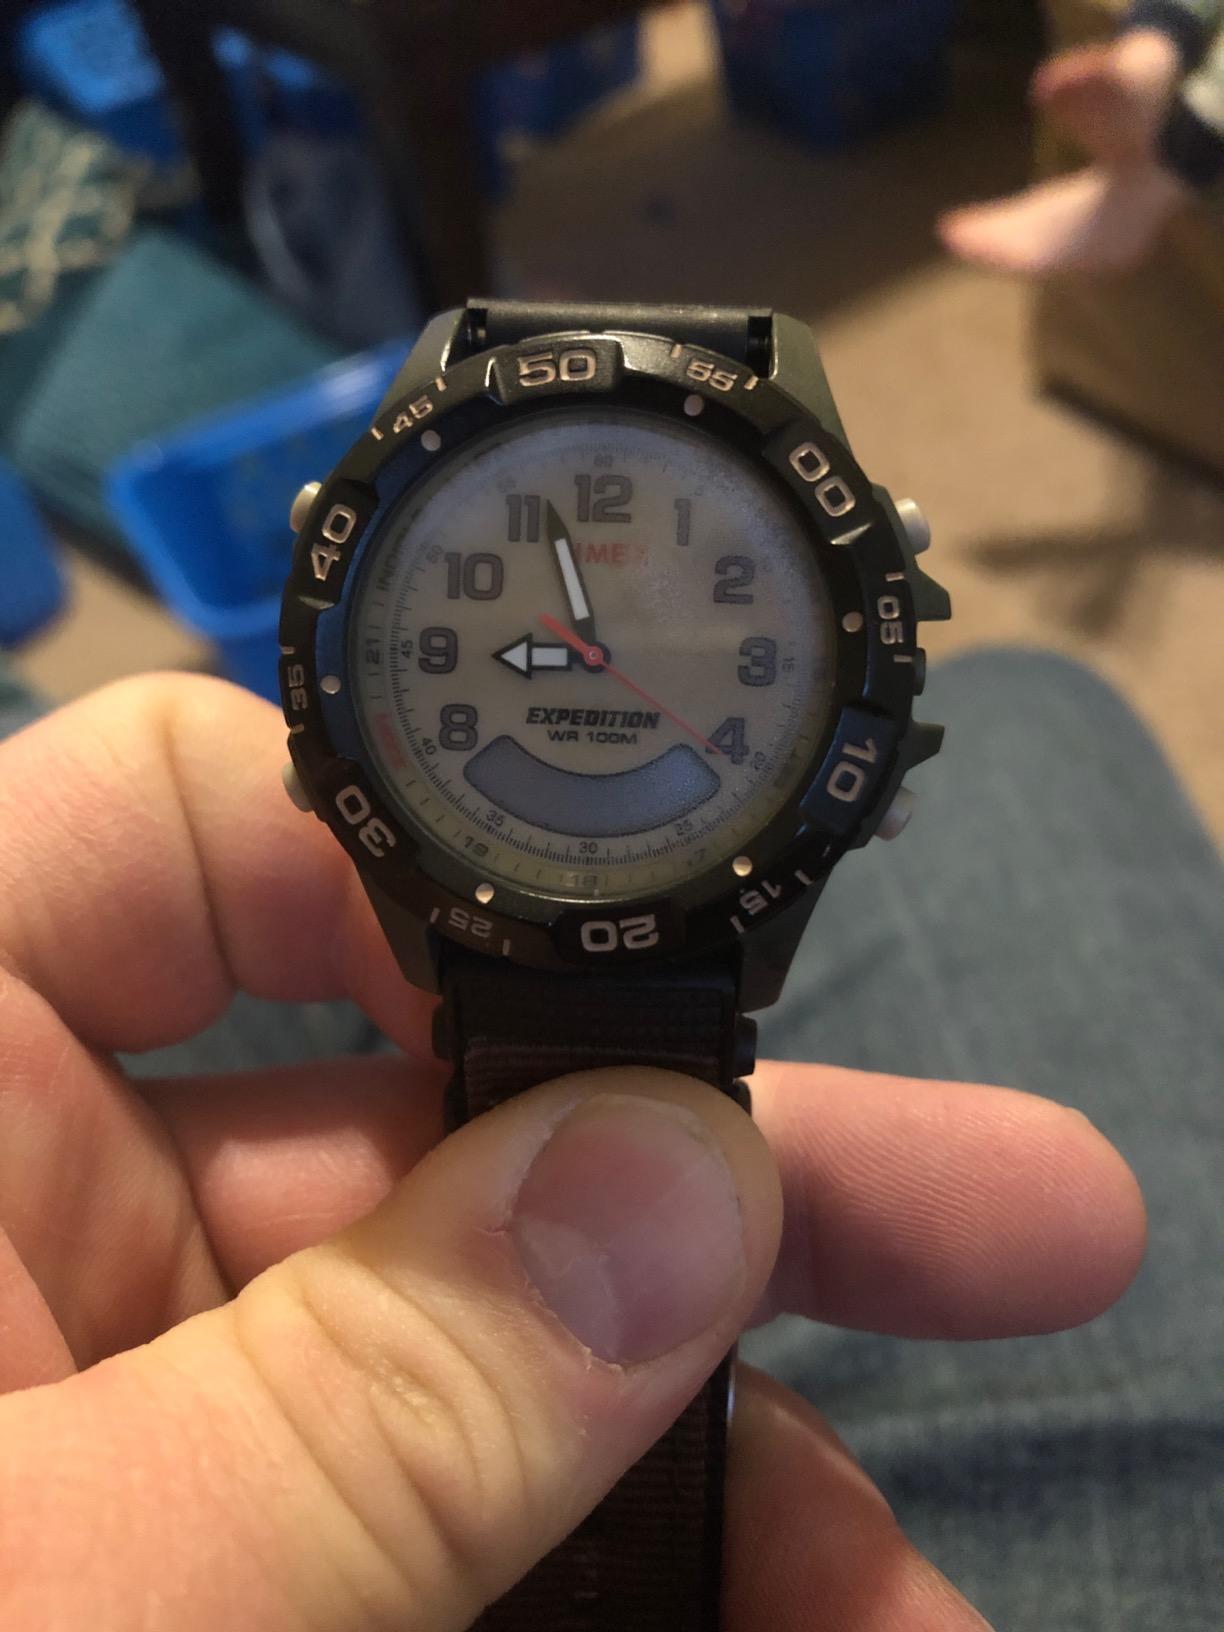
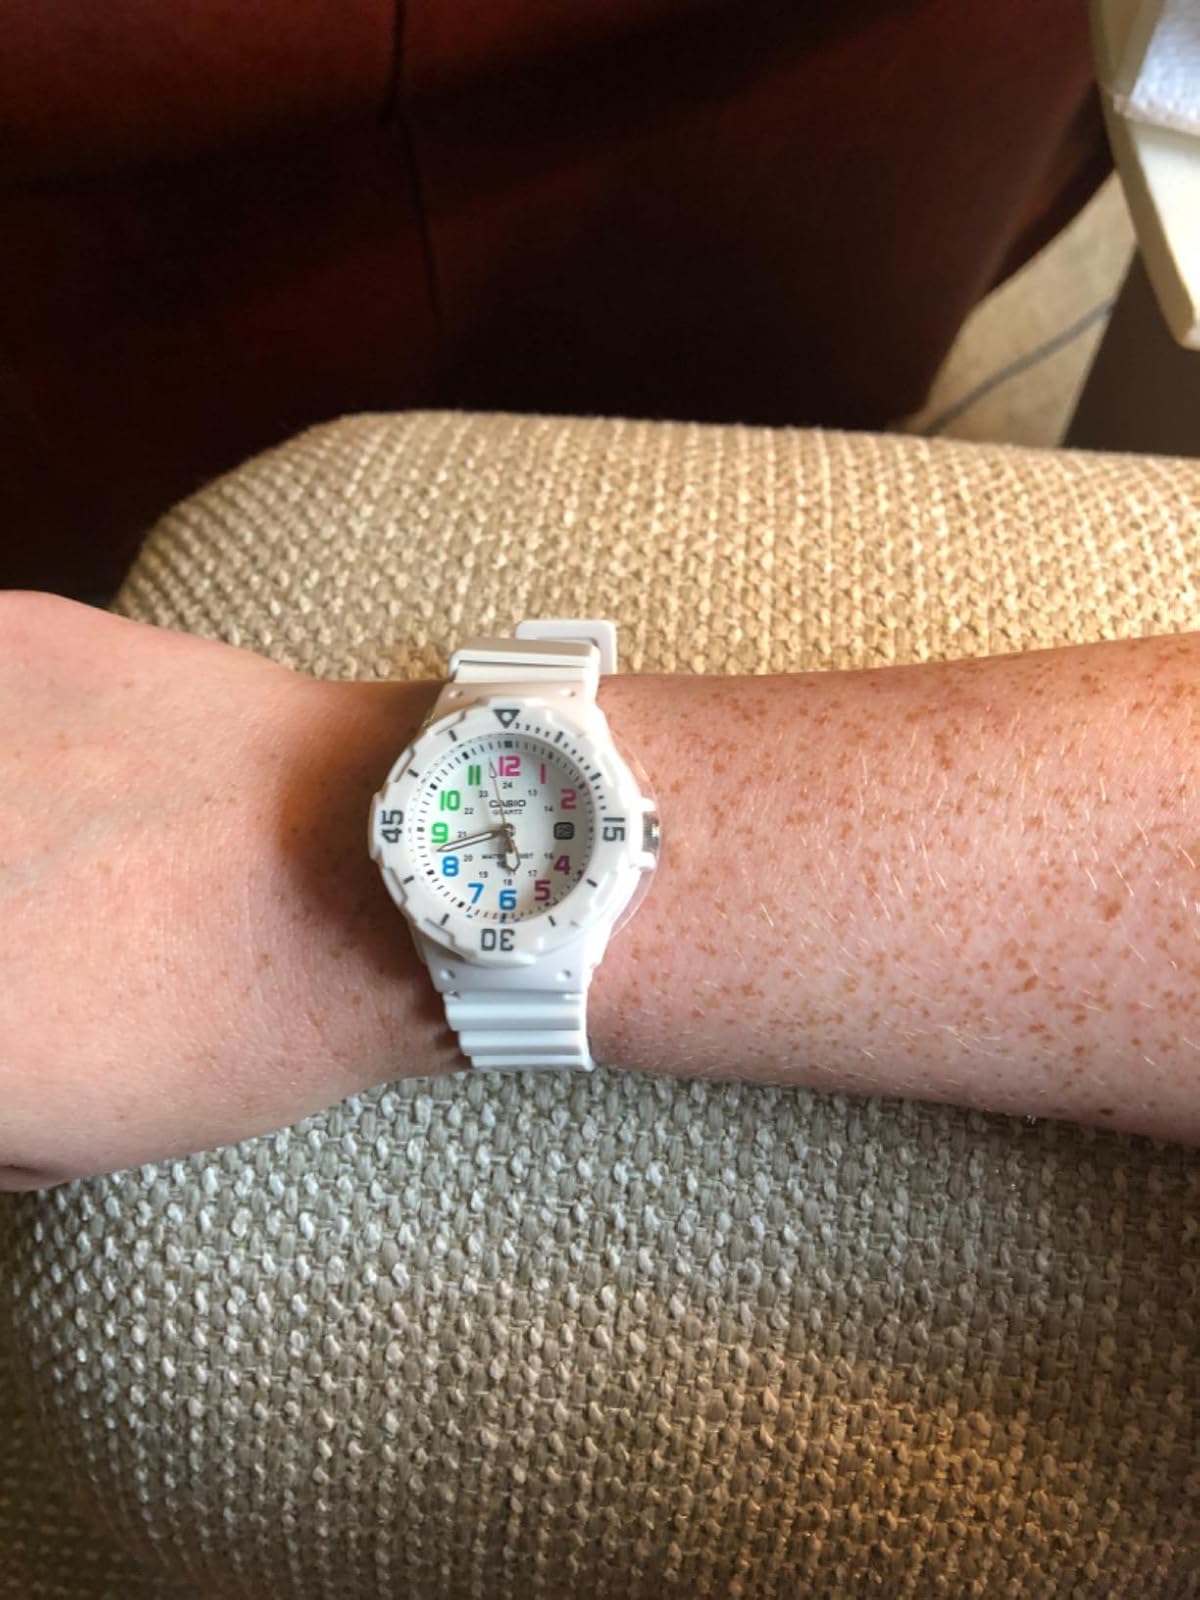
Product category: accessories_watch
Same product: no